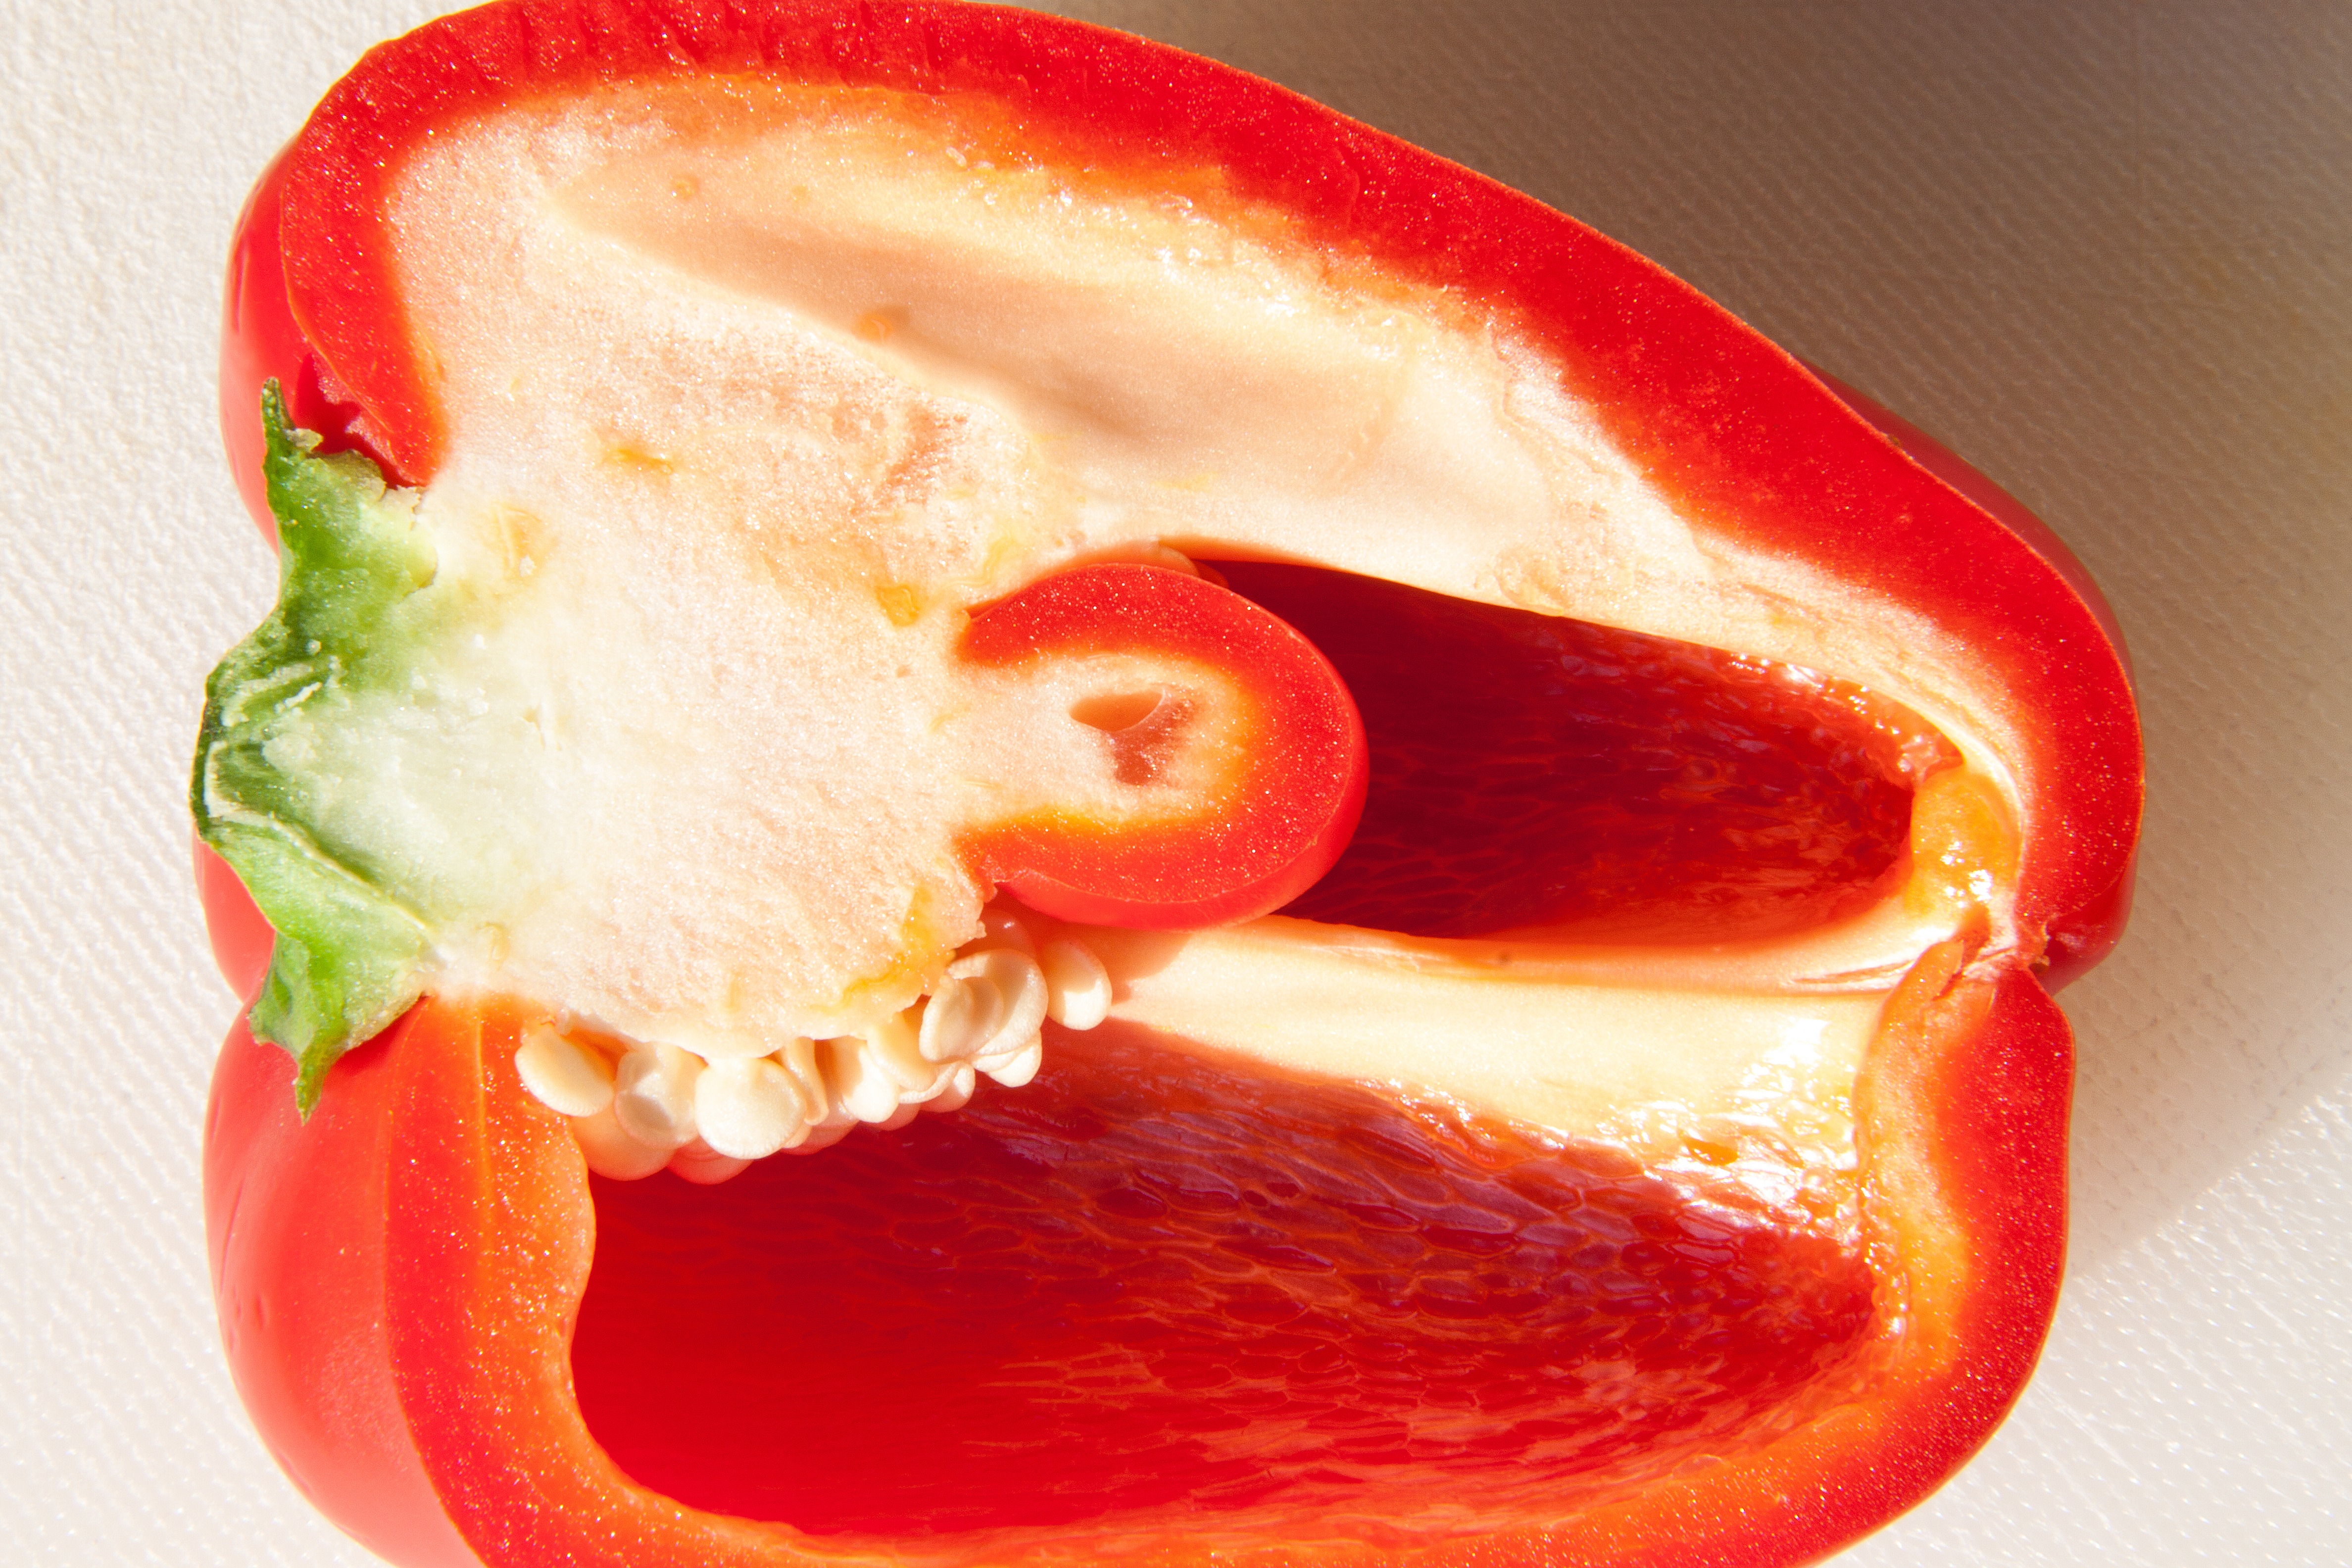
plant, food, red, produce, vegetable, kitchen, healthy, snack, eat, delicious, cook, cut, vegetables, peppers, bell pepper, red pepper, paprika, sliced, ingredients, bio, nibble, sweet peppers, cut in half, chili pepper, diet food, bell peppers and chili peppers, pimiento, nightshade family